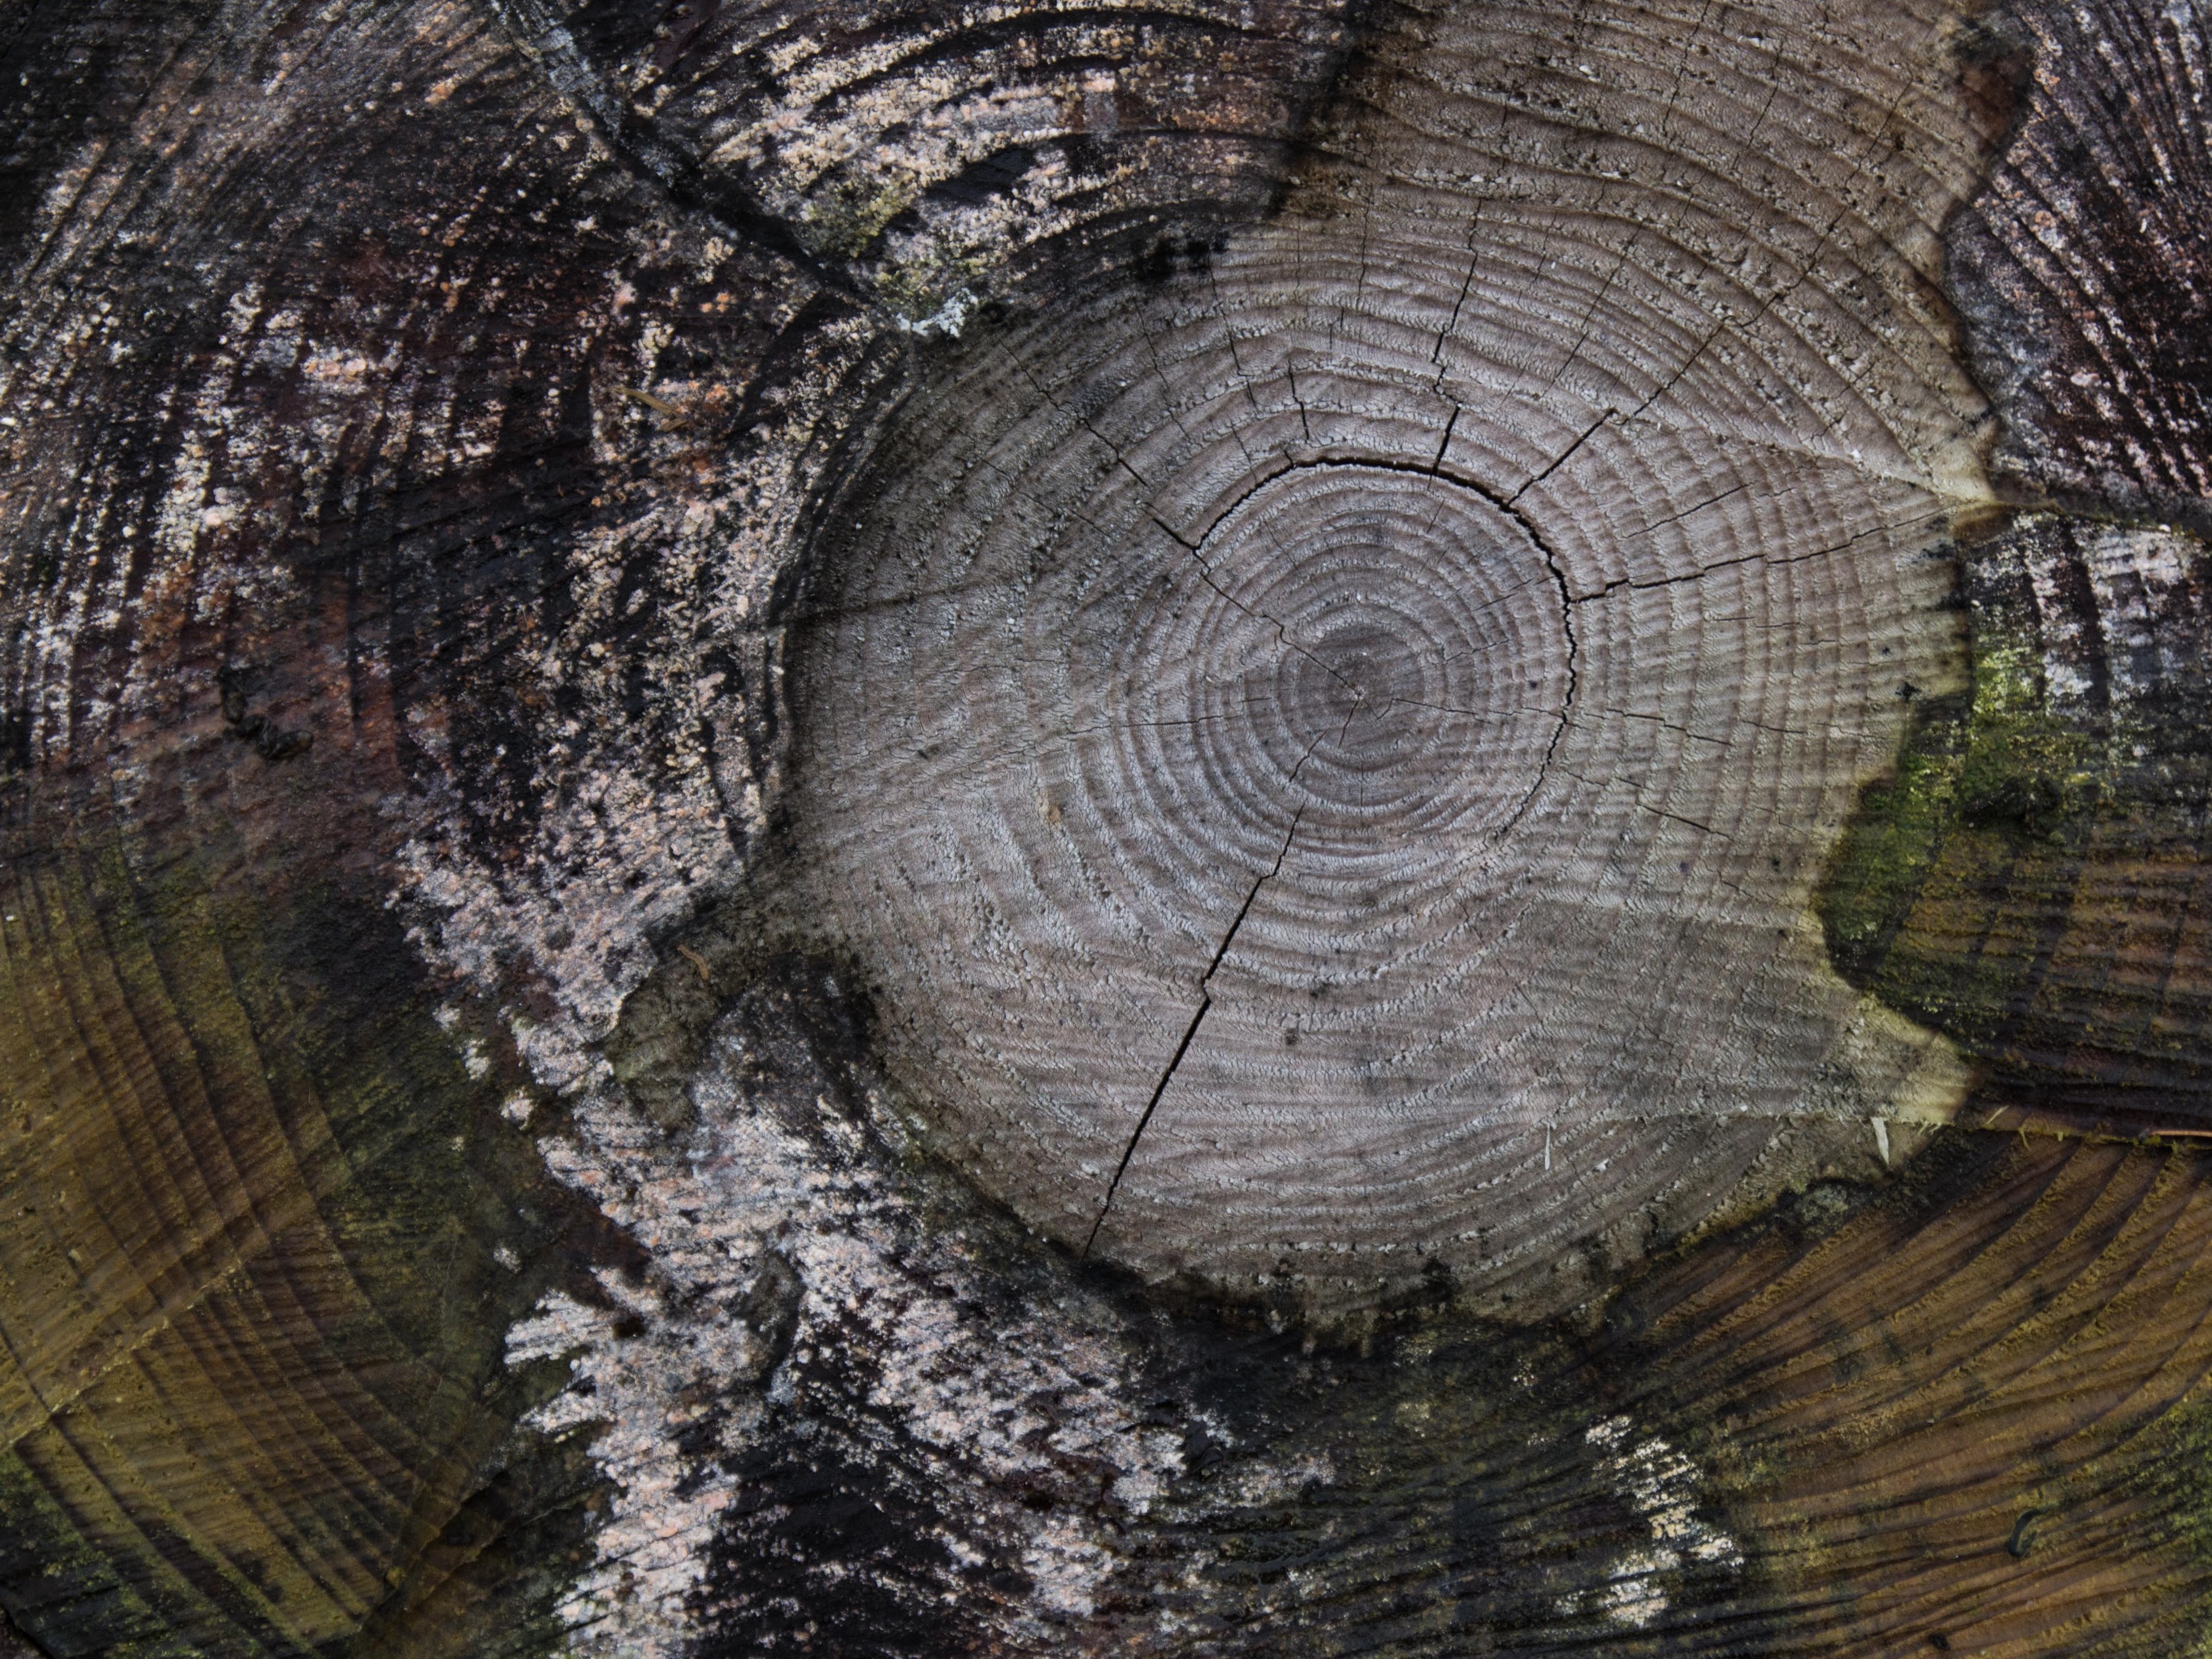
tree, nature, abstract, plant, wood, trunk, tunnel, moss, log, firewood, geology, forestry, logging, tree stump, butt, deforestation, woodworks, cut down, ancient history, woody plant, life lines, cutting down